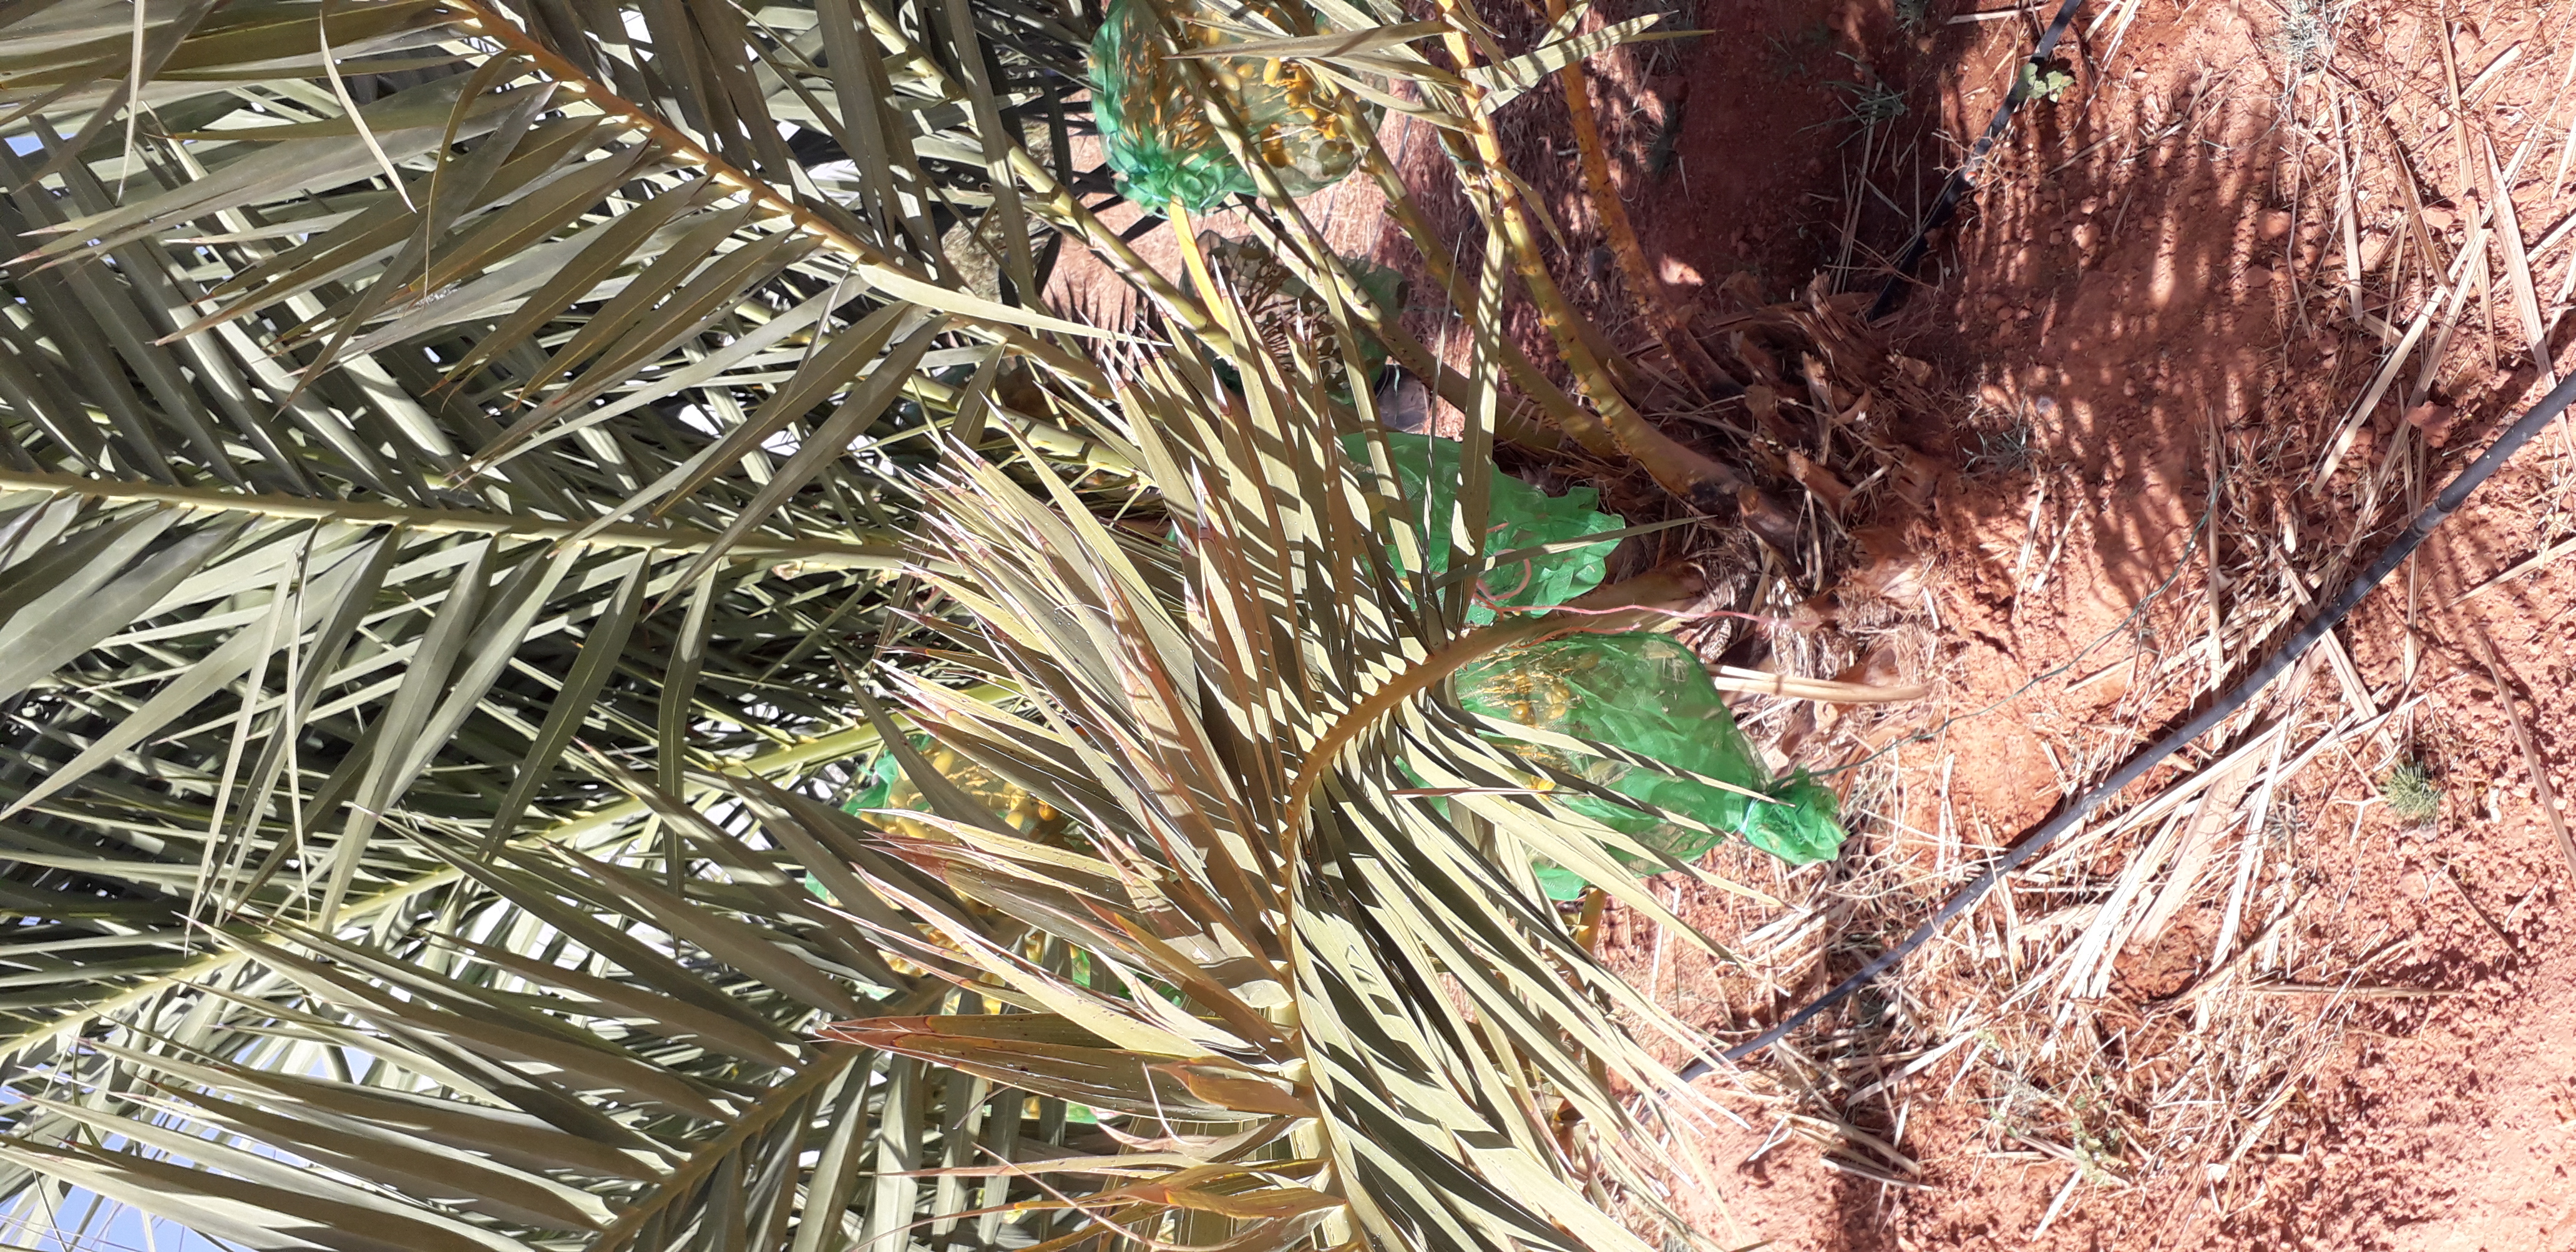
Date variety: kholt